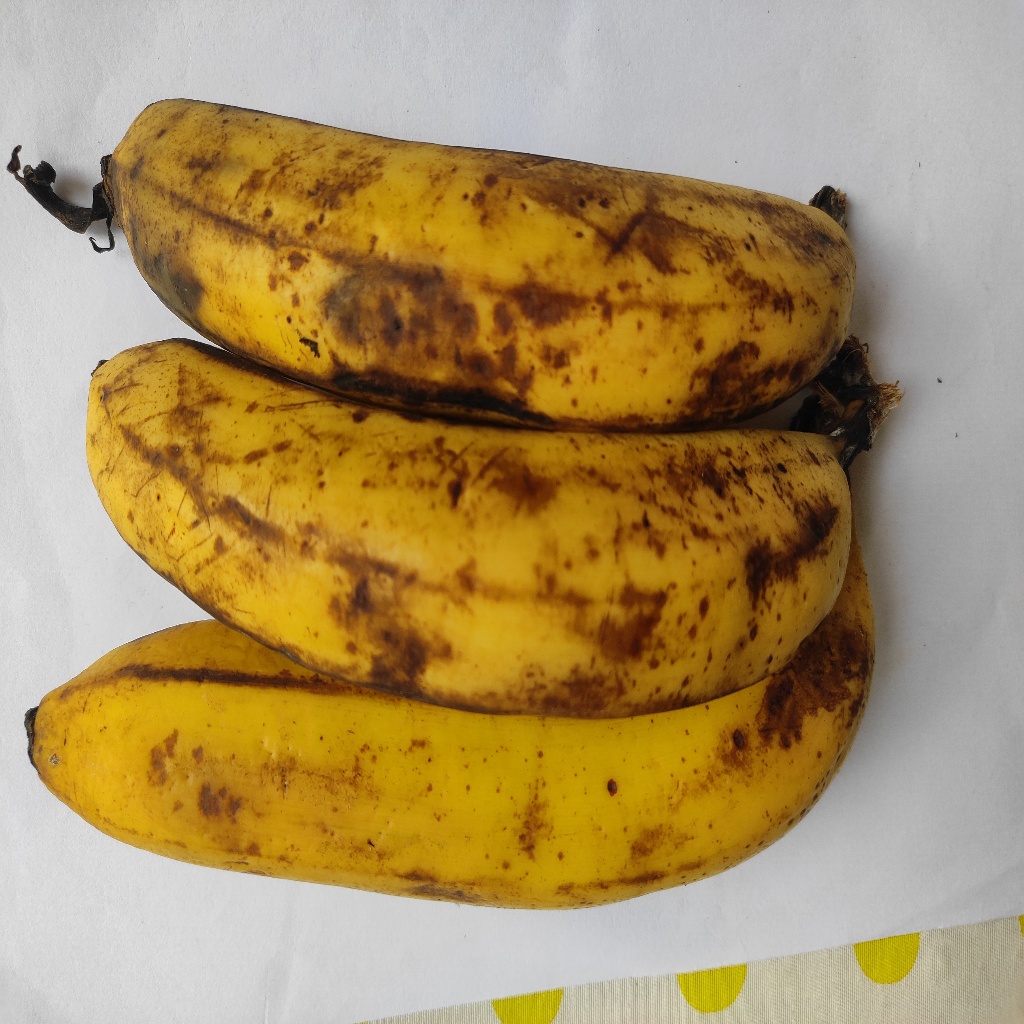
Crop: banana
Quality class: Class_B